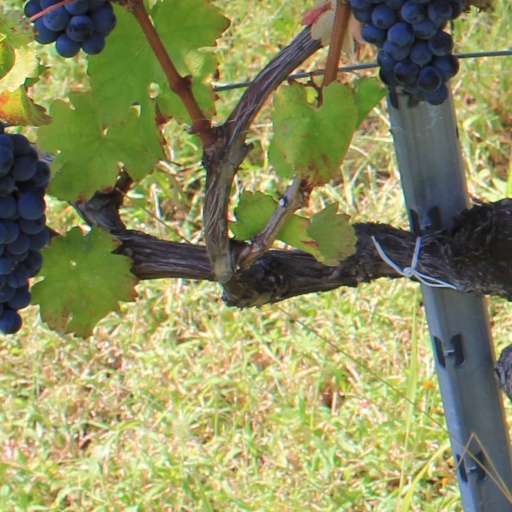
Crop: grape